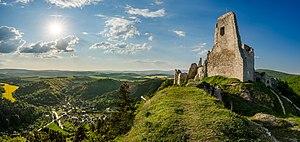
La noblesse de Hongrie fut la classe dirigeante de la Hongrie du Moyen Âge jusqu'à la chute du Royaume de Hongrie en 1946, avec toutefois une certaine perte d'influence après 1918. La noblesse et les titres sont abolis en Hongrie par le statut IV de 1947.
Le château de Čachtice est un château en ruines situé en Slovaquie à proximité du village de Čachtice. Il surplombe une colline offrant, notamment, des plantes rares, et qui pour cette raison, a été déclarée réserve naturelle nationale. Le château fut la résidence et la prison de la comtesse Élisabeth Báthory, que l'on soupçonne d'être le tueur en série féminin le plus prolifique de tous les temps.